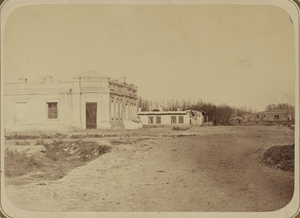
Cette photographie est extraite de la partie ethnographique de l'Album du Turkestan, étude visuelle complète de l'Asie centrale entreprise après que l'Empire russe prit le contrôle de la région dans les années
Chinaz, est une ville d'Ouzbékistan située dans la province de Tachkent.